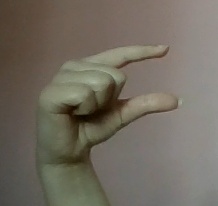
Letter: dal